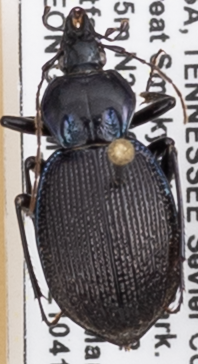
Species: Sphaeroderus stenostomus lecontei
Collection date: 2021-04-13
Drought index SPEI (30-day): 1.348
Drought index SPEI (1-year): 1.06
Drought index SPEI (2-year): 2.09